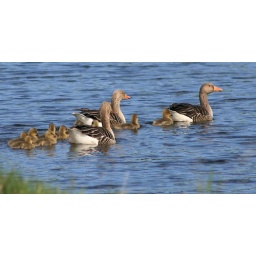
Some ducks seeking refuge in the water